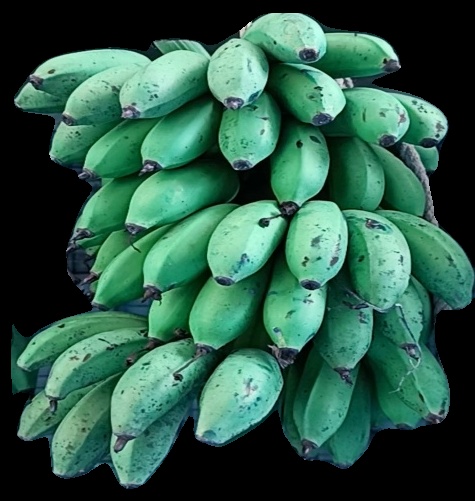
Variety: rasbale
Grade: grade2